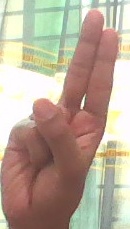
ASL sign: U